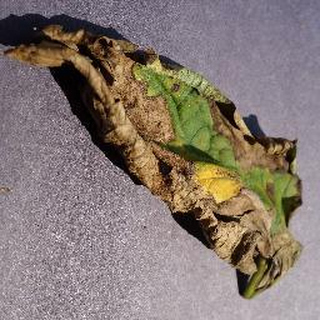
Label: tomato_late_blight